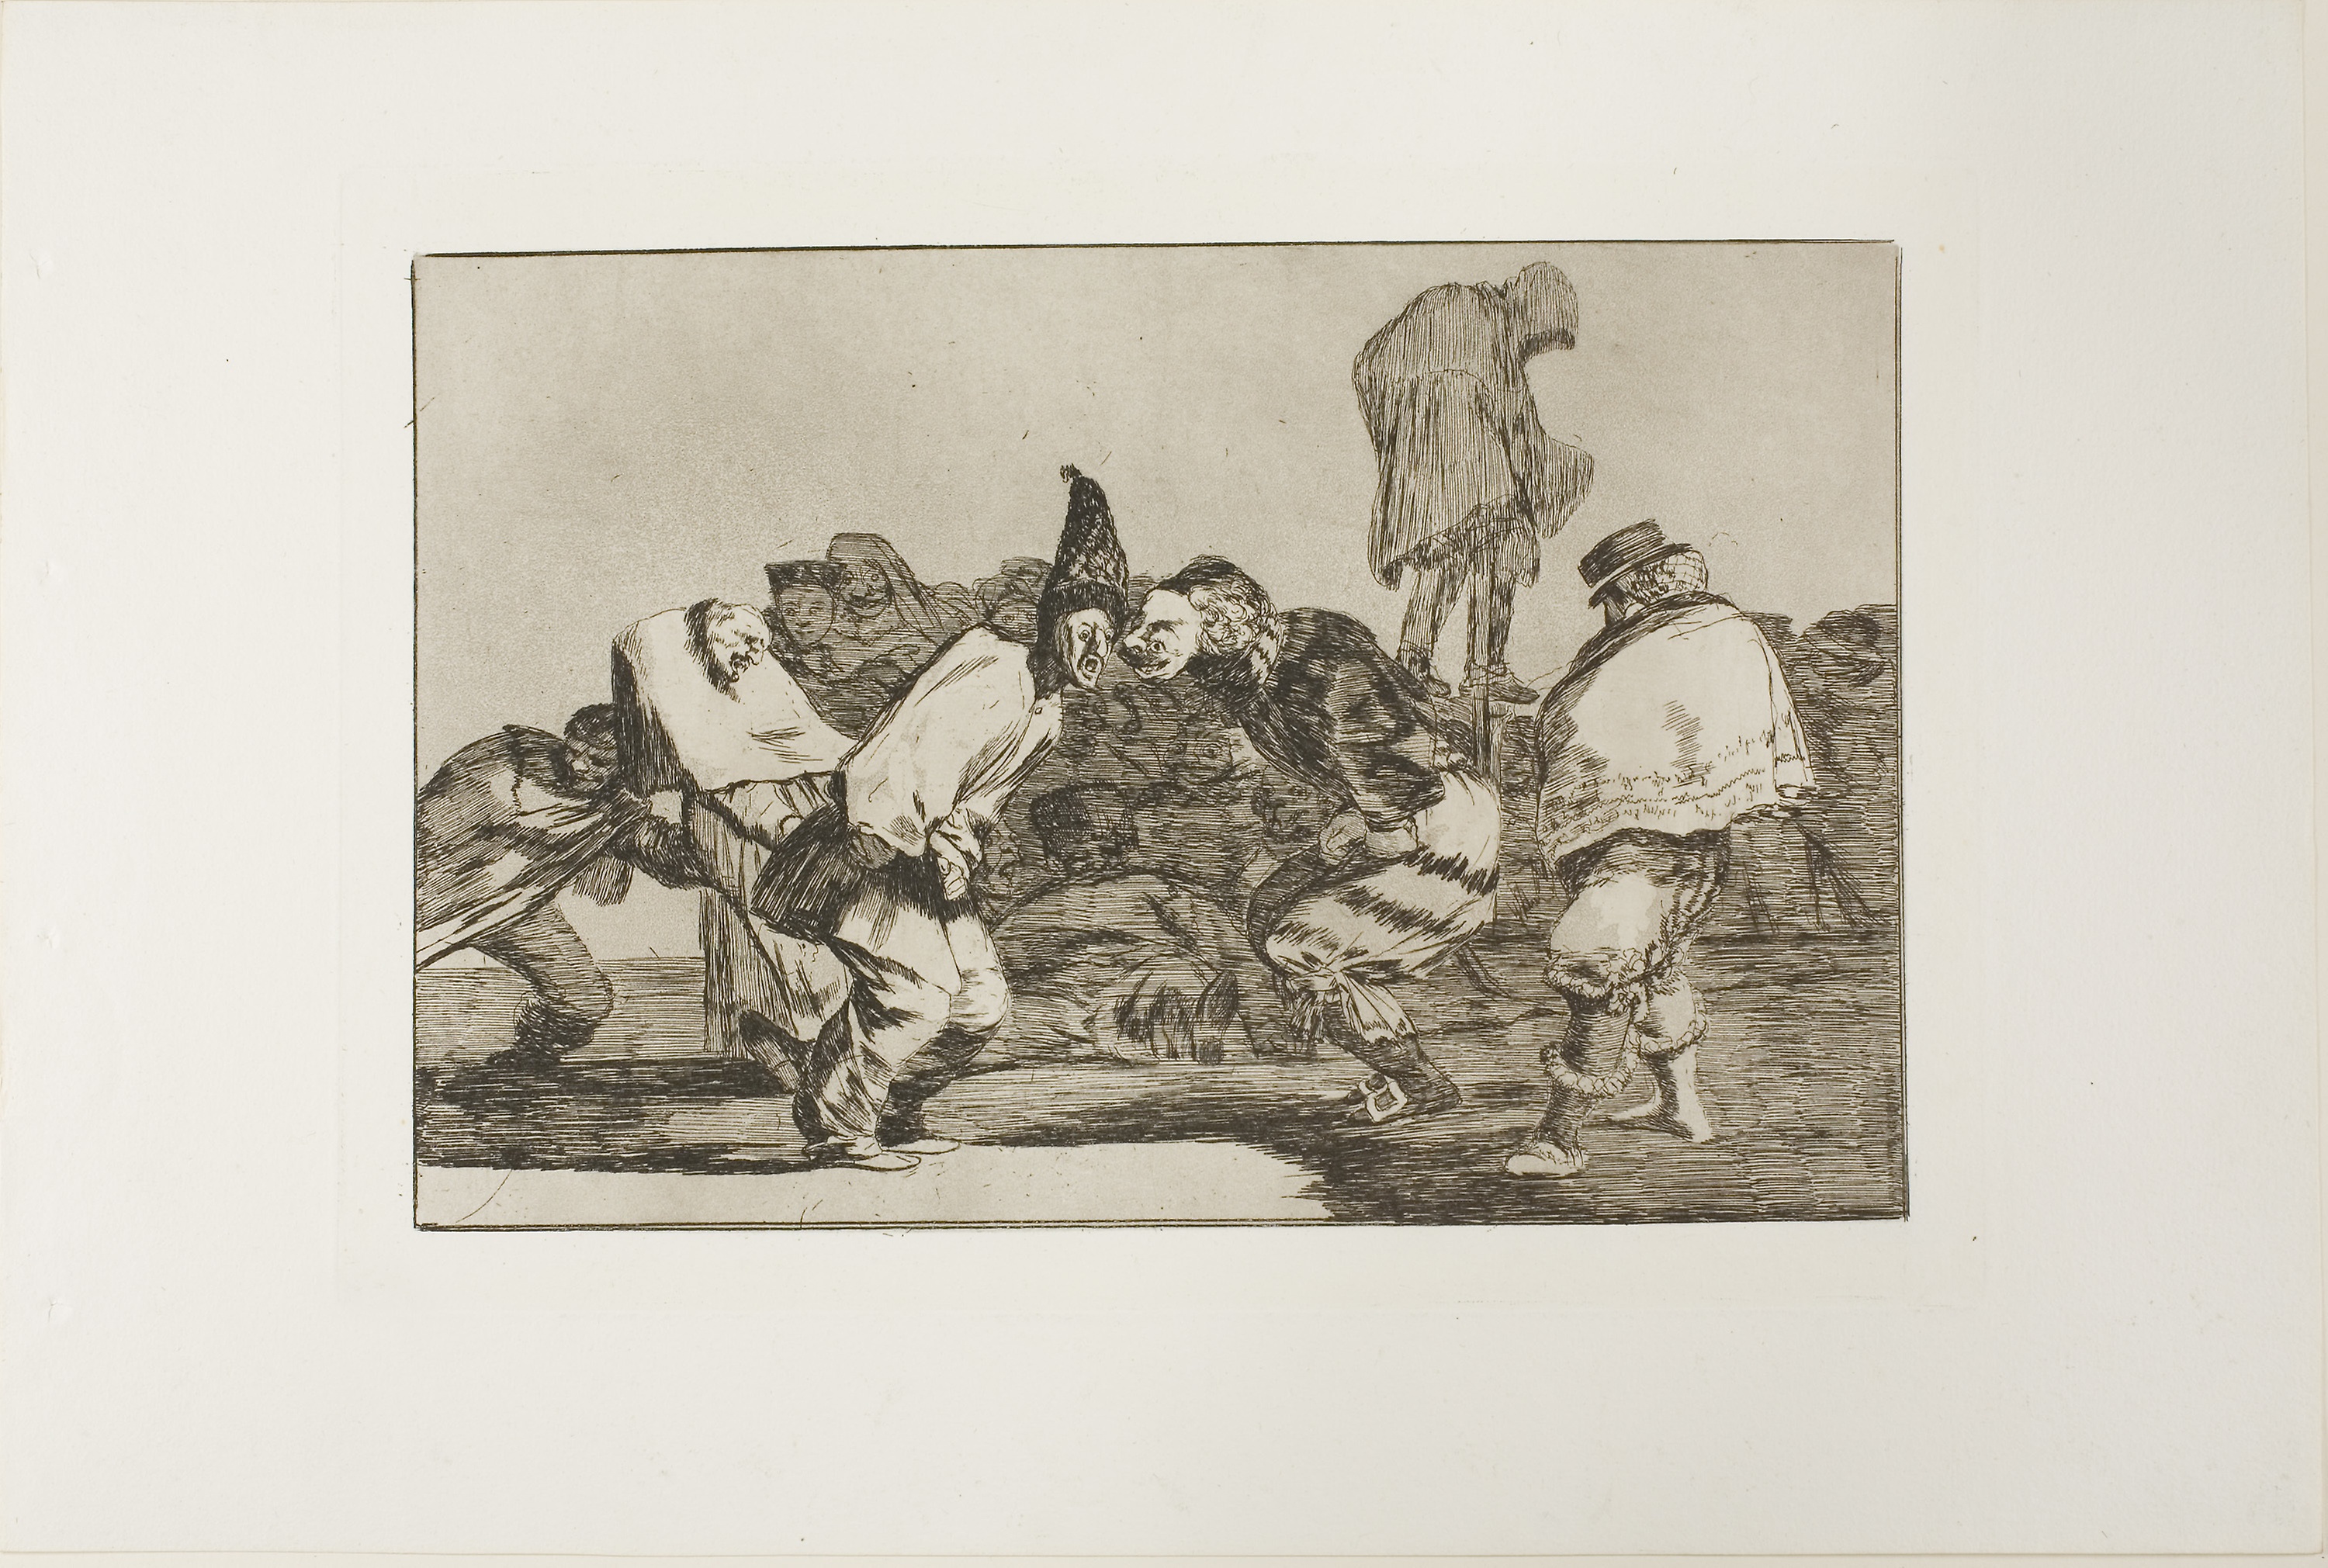
art, modern art, drawing, painting, history, artwork, visual arts, art gallery, picture frame, illustration, printmaking, collection